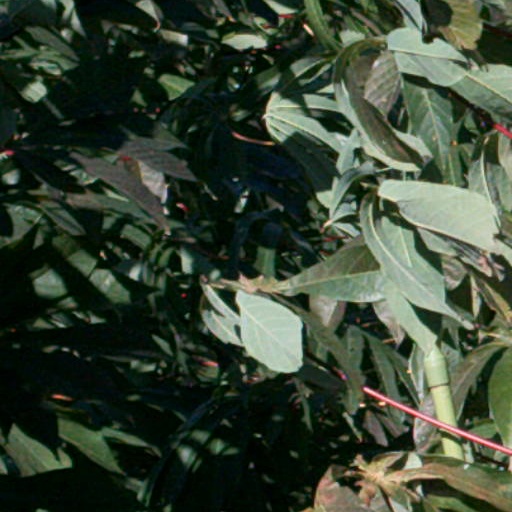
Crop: cassava